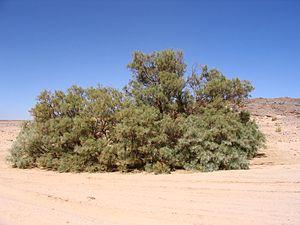
Tamaris en Algérie